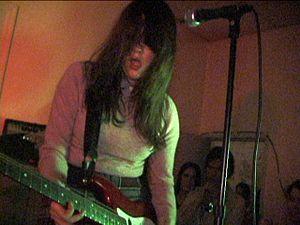
Magik Markers est un groupe de noise rock américain, originaire de Hartford, dans le Connecticut.